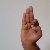
The image shows a hand gesture representing the letter 'F' in Indian Sign Language.